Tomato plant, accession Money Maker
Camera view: bottom (45 deg); turntable rotation: 60 degrees
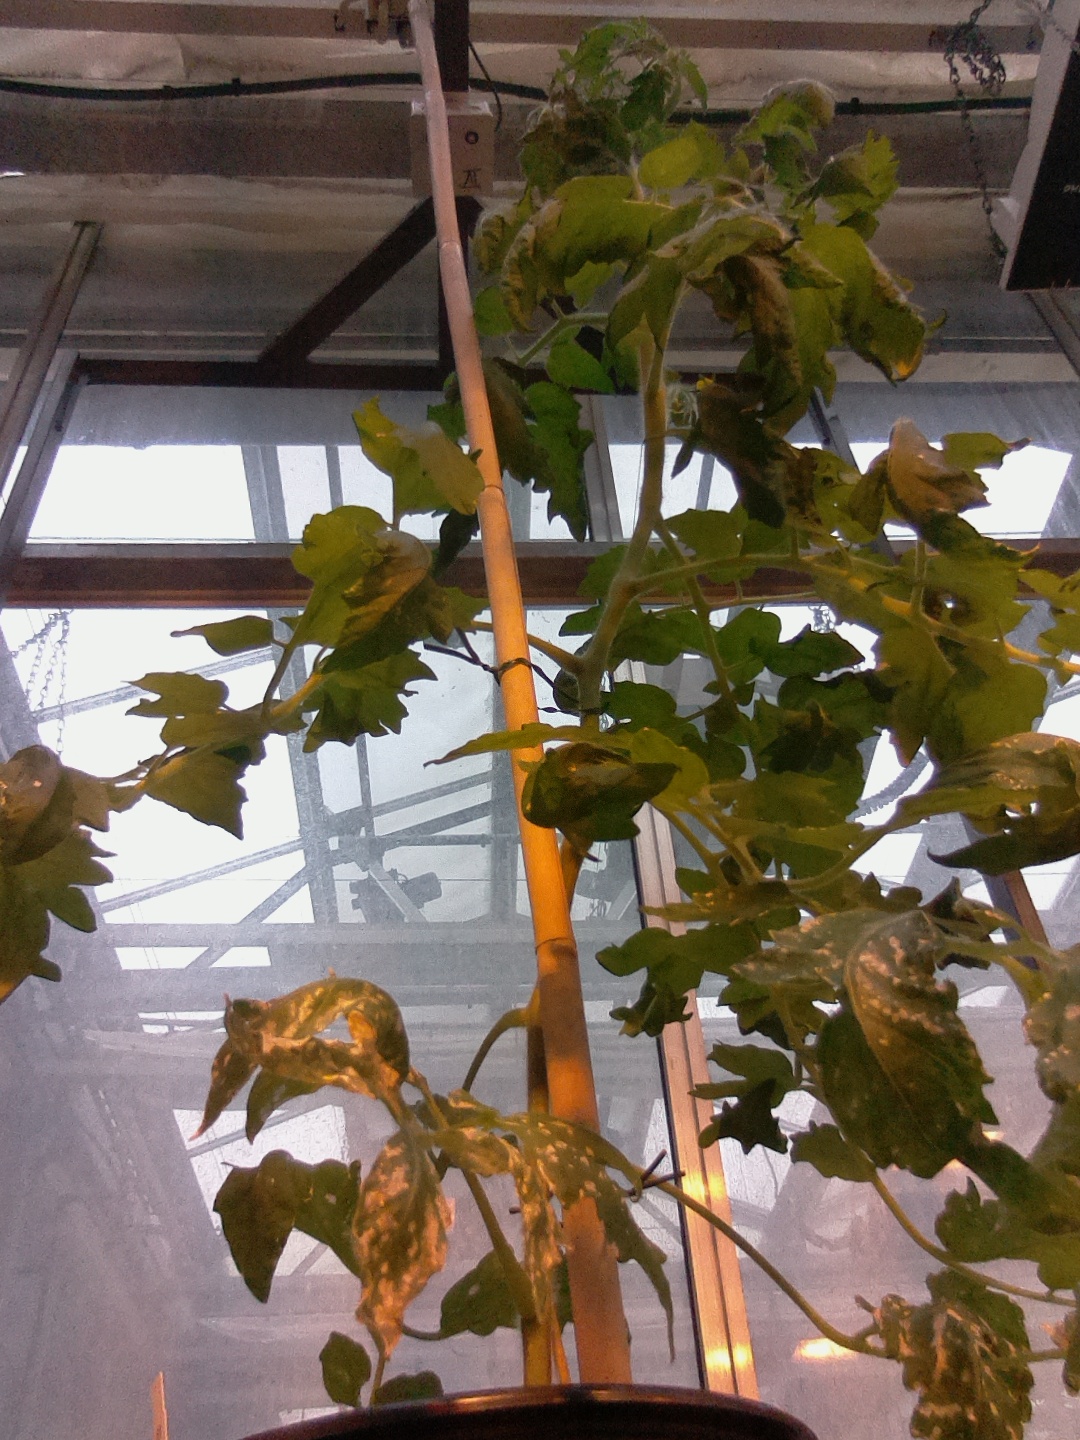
BBCH growth stage 61: 10%-20% of flowers open